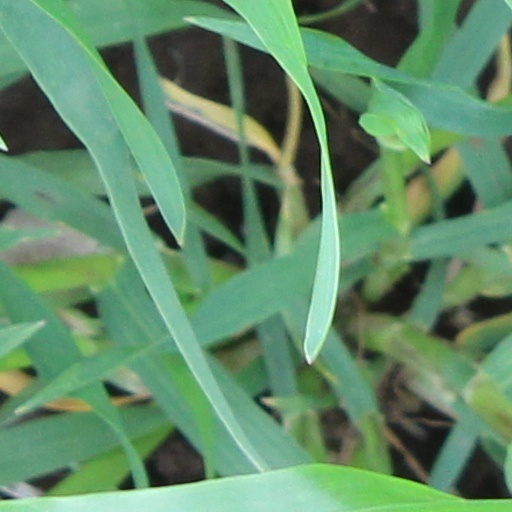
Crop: wheat